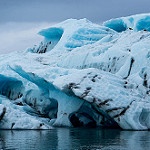
Scene: Outdoor